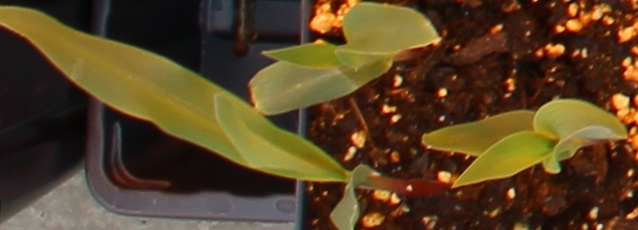
Label: Corn